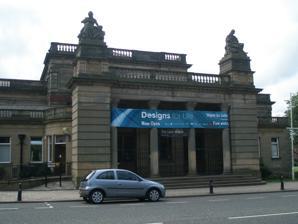
Building: Shipley Art Gallery
Country: United Kingdom
Year built: 1917
Art gallery in Gateshead, United Kingdom Shipley Art Gallery Shipley Art Gallery shown within Tyne and Wear OS grid reference NZ256617 Location Gateshead , Tyne and Wear, England Coordinates 54°57′00″N 1°36′07″W / 54.950°N 1.602°W / 54.950; -1.602 Website shipleyartgallery .org .uk The Shipley Art Gallery is an art gallery in Gateshead , Tyne and Wear, England, located at the south end of Prince Consort Road.  It has a Designated Collection of national importance . Origins The Shipley Art Gallery opened to the public in 1917. This was made possible by a bequest from wealthy local solicitor and art collector, Joseph Ainsley Davidson Shipley (1822–1909). Shipley was a rather enigmatic person about whom little is known. He was born in Gateshead, near High Street. He was a solicitor in the Newcastle firm of Hoyle, Shipley and Hoyle. From 1884 until his death, he leased Saltwell Park House, now known as Saltwell Towers. Shipley's main passion was art and collecting paintings. He bought his first painting when he was sixteen and by the time he died he had amassed a collection of some 2,500 paintings. On his death, Shipley left £30,000 and all his pictures to the City of Newcastle, which was to build a new gallery to house the collection. This was to be known as "The Shipley Bequest". Current belief within local history circles is that Shipley’s will expressly banned Newcastle’s art gallery as a recipient of the bequest, but this assertion must be dismissed: since the foundation stone of the Laing Art Gallery was laid only in August 1901 and the gallery opened in October 1904, the institution did not yet exist in 1900, when Shipley’s will was compiled. Shipley’s will did, in fact, declare that ‘the Art Gallery to be erected in Higham Place will not be and shall not be regarded as an Art Gallery within this trust’, owing to its being ‘too small’, but he conceded that if it ‘shall be capable of being enlarged so as to render it capable of holding all, then I direct my Trustees to raise the sum of £30,000 out of my residuary estate and pay the same to the treasurer of the gallery to be applied in or toward such enlargement as aforesaid’. It was only following a lengthy process that the County Borough of Gateshead was offered the collection. As it was impossible to house all of the paintings, 359 of the pictures recommended by the executors of Shipley's will were selected. A further group was then added by the Gateshead Committee, bringing the total to 504. In 1914, after the sale of the remaining paintings, work began on the new art gallery. The building, which was designed by Arthur Stockwell, M.S.A. of Newcastle, opened on 29 November 1917. The stone entrance portico is distyle in antis – four Corinthian-style stone columns flanked by solid pilasters. These are surmounted by two sculptured figures, one representing the Arts and the other Industry and Learning, by W. Birnie Rhind , RSA . of Edinburgh . Pevsner described the art gallery as a "bold arrangement of a brick central block and lower wings containing galleries". The building was designated as Grade II listed in 1982. Present gallery The original 504 paintings represented all the main European schools from the 16th to the 19th centuries. Since 1917, the collection has been added to, and now comprises some 10,000 items. The gallery holds a strong collection of 16th- and 17th-century Dutch and Flemish paintings, as well as 19th-century British works, watercolours, prints, drawings and sculpture. Also featured are items of local interest, which include the popular painting by William C. Irving ((1866–1943) of " Blaydon Races " (1903) and a 1970 street scene of Redheugh Crossroads by Gateshead-born Charlie Rogers . Since 1977 the gallery has become established as a national centre for contemporary craftwork. It has built up one of the best collections outside London, which includes ceramics, wood, metal, glass, textiles and furniture. The Shipley is home to the Henry Rothschild collection of studio ceramics. In 2008, the Shipley opened its Designs for Life gallery which showcases the gallery's collections of contemporary craft and design. The Gallery also hosts a varied programme of temporary exhibitions and has a strong partnership with the V&A Museum in London. The Shipley Art Gallery is managed by Tyne & Wear Archives & Museums on behalf of Gateshead Council . References